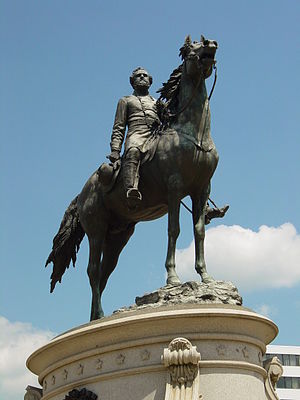
George H. Thomas / Til minde
Statue af General Thomas ved Thomas Circle i Washington DC.
George Henry Thomas var en karriereofficer i den amerikanske hær og general i unionshæren under den amerikanske borgerkrig. Han var en af de vigtigste hærchefer i det vestlige operationsområde.